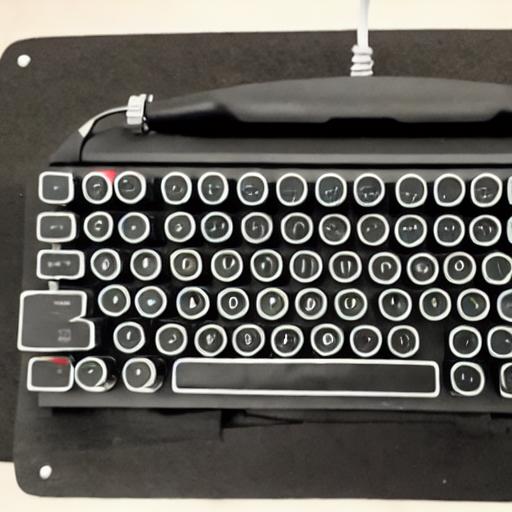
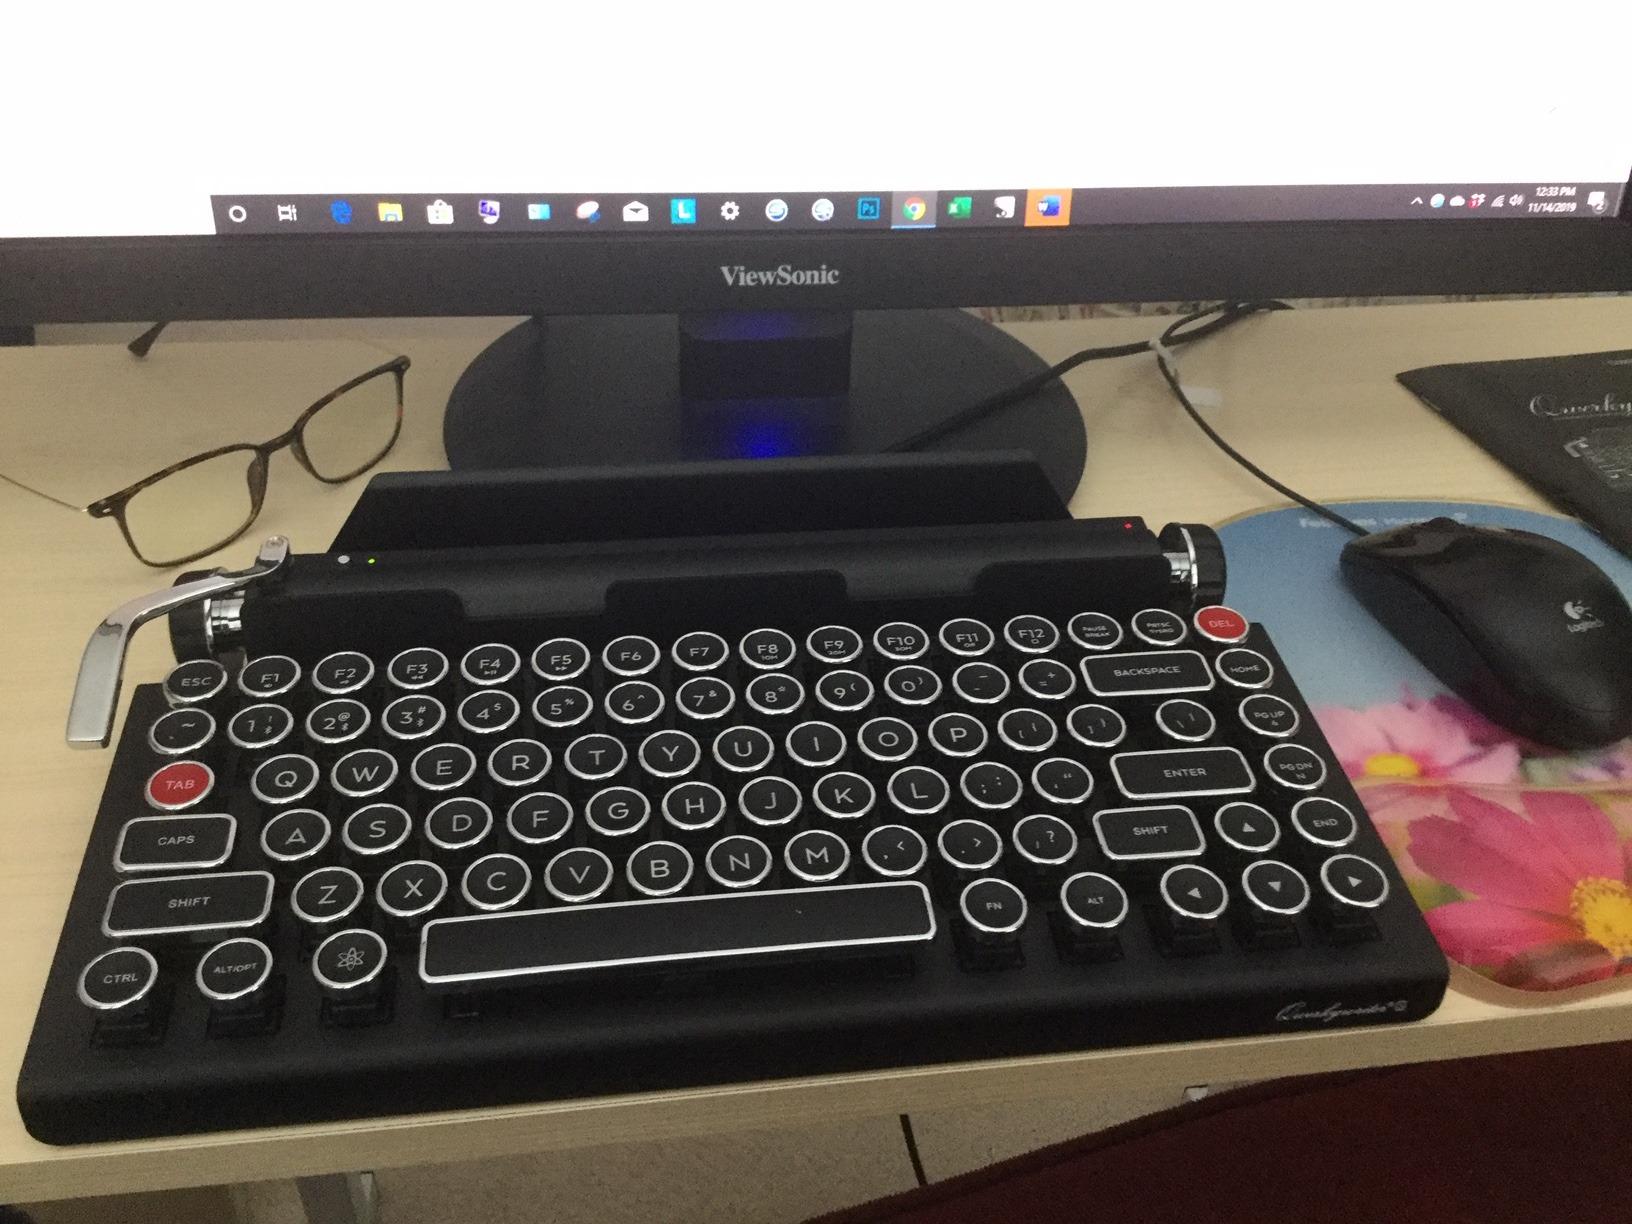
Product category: keyboard
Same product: no